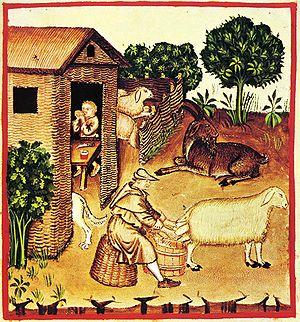
Le lait de brebis est le lait produit par la brebis pour alimenter son agneau.